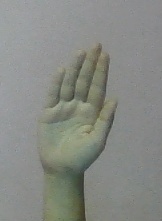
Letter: seen